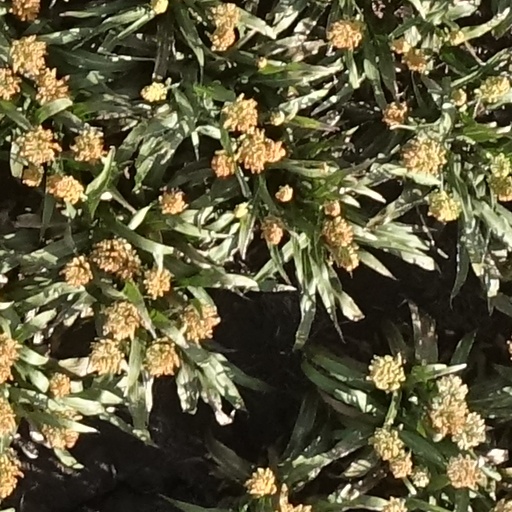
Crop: sorghum